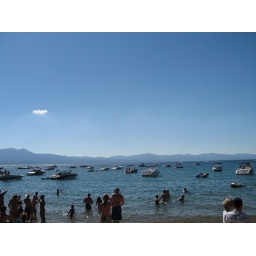
The water was so calm and still, not a person in sight.